Mamiko Noto

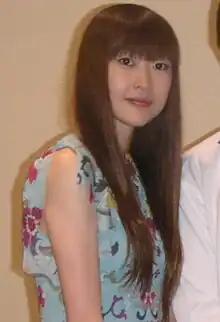
Noto after her second panel at Otakon 2007

is a Japanese actress and singer. Some of her prominent anime roles include Kotomi Ichinose in "Clannad", Rin in "Inuyasha", Kotori Monou in "X", Aoi Kannazuki in "Kaitō Tenshi Twin Angel", Durandal in "Honkai Impact 3rd", Ishmael in , Haruka Nogizaka in "Nogizaka Haruka no Himitsu", UMP9 in "Girls' Frontline", Fiel Nirvalen in "No Game No Life", Sawako Kuronuma in "Kimi ni Todoke", and Satellizer L. Bridget in "Freezing". Noto was nominated in the 1st Seiyu Awards for her work as Yakumo Tsukamoto in "School Rumble" and as Masane Amaha in "Witchblade", and she was one of the recipients of the Best Supporting Actor Award at the 18th Seiyu Awards. Noto has released several character songs and albums which have charted in Oricon and was a guest at the Otakon and Anime Expo conventions held in the United States.